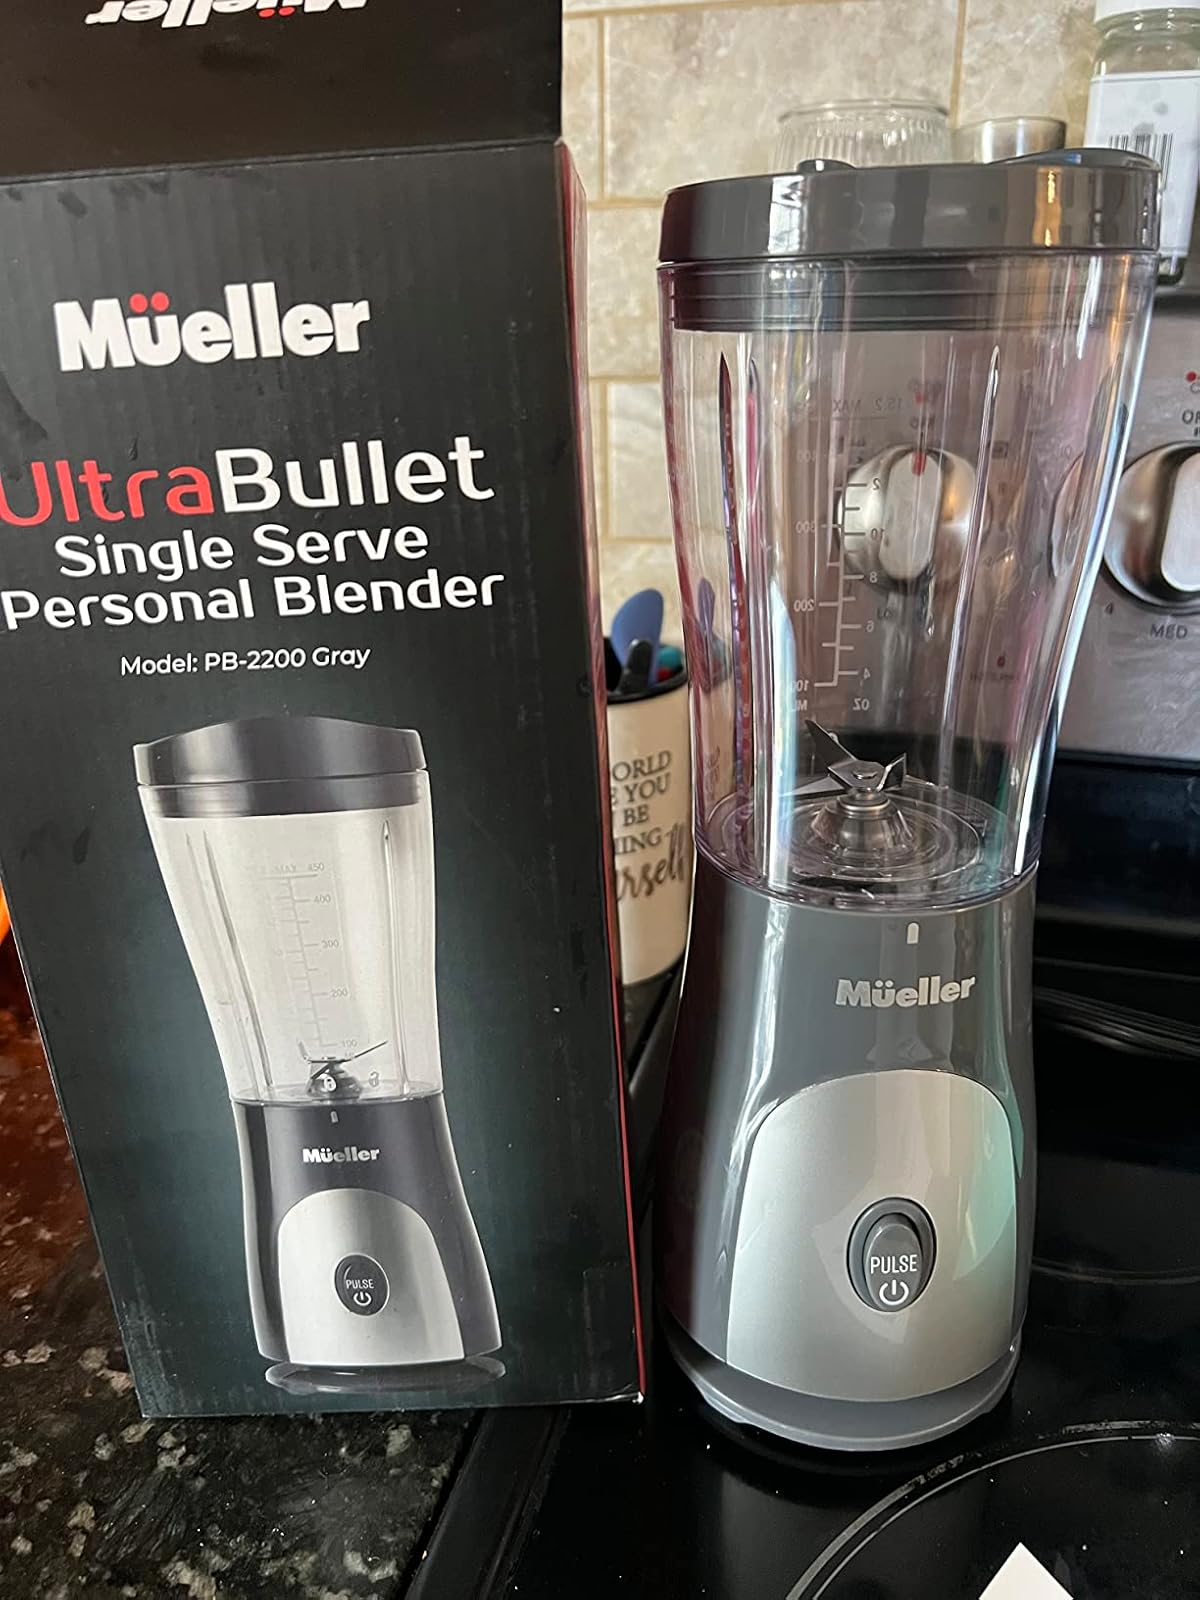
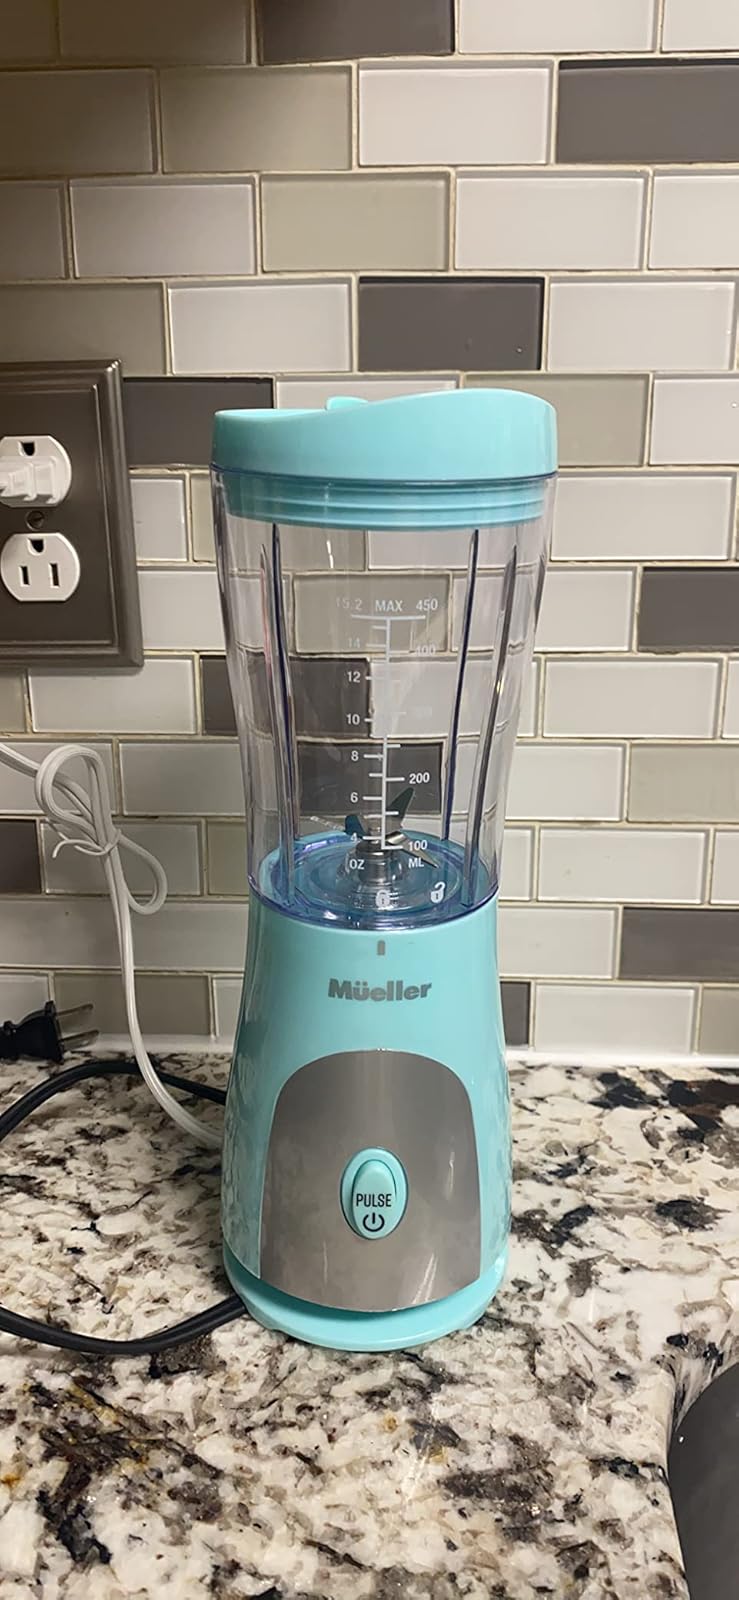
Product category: items_blender
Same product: no